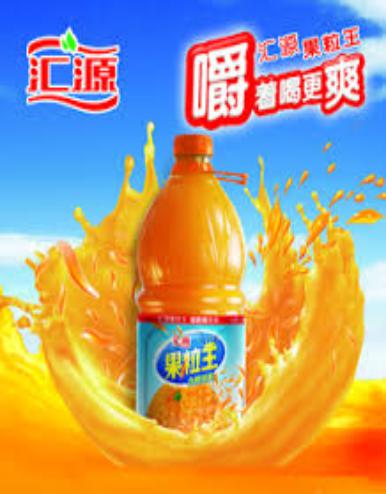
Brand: Huiyuan
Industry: Food